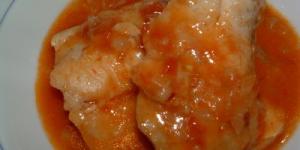
merluza en salsa de sidra